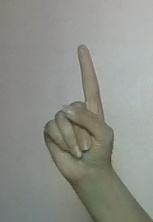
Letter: bb